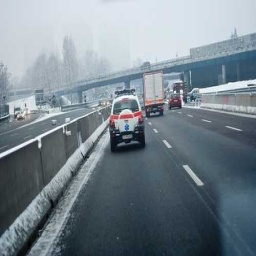
Label: ambulance